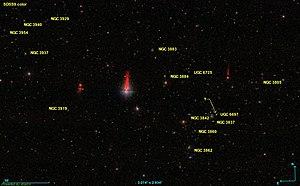
Réalisée avec Aladin et les donnée SDSS
NGC 3947 est une galaxie spirale barrée située dans la constellation du Lion à environ 282 millions d'années-lumière. NGC 3947 a été découvert par l'astronome germano-britannique William Herschel en 1785.
NGC 3919 est une galaxie elliptique située dans la constellation du Lion à environ 282 millions d'années-lumière. NGC 3919 a été découvert par l'astronome prussien Heinrich d'Arrest en 1864.
NGC 3805 est une galaxie lenticulaire située dans la constellation du Lion à environ 302 millions d'années-lumière de la Voie lactée. NGC 3805 a été découvert par l'astronome germano-britannique William Herschel en 1785.
NGC 3862 est une galaxie elliptique située dans la constellation du Lion à environ 297 millions d'années-lumière de la Voie lactée. NGC 3862 a été découvert par l'astronome germano-britannique William Herschel en 1785.
Le groupe de NGC 3842 comprend au moins 18 galaxies situées dans la constellation du Lion. La distance moyenne entre ce groupe et la Voie lactée est d'environ 92,6 Mpc.
NGC 3929 est une galaxie lenticulaire située dans la constellation du Lion à environ 322 millions d'années-lumière. NGC 3929 a été découvert par l'astronome prussien Heinrich d'Arrest en 1861.
IC 2968 est une galaxie lenticulaire située dans la constellation du Lion à environ 301 millions d'années-lumière de la Voie lactée. Elle a été découverte par l'astronome allemand Hermann Kobold en 1894.
NGC 3884 est une vaste galaxie lenticulaire située dans la constellation du Lion à environ 320 millions d'années-lumière. NGC 3884 a été découvert par l'astronome germano-britannique William Herschel en 1785.